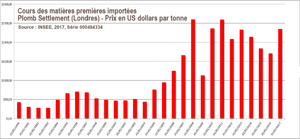
Evolution temporelle du prix (en début d'année) du plomb selon le cours des matières premières importées - Plomb Lead Settlement (Londres) - (Prix en US dollars par tonne) d'après données collectées par l'INSEE en France
Les matières premières stratégiques sont définies comme étant des ressources naturelles rares, inéquitablement partagées, ou couteusement ou difficilement accessibles, mais indispensables pour l'activité industrielle, les TIC et la Sécurité intérieure et extérieure d'un pays.
Le plomb est l'élément chimique de numéro atomique 82, de symbole Pb. Dans les conditions standard le corps simple plomb est un métal malléable et gris bleuâtre, qui blanchit lentement en s'oxydant. Le mot plomb et le symbole Pb viennent du latin plumbum.